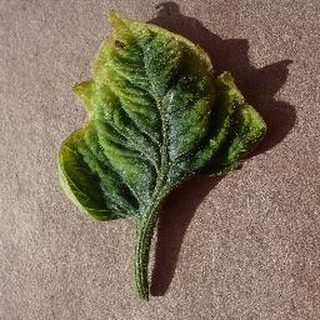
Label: tomato_yellow_leaf_curl_virus